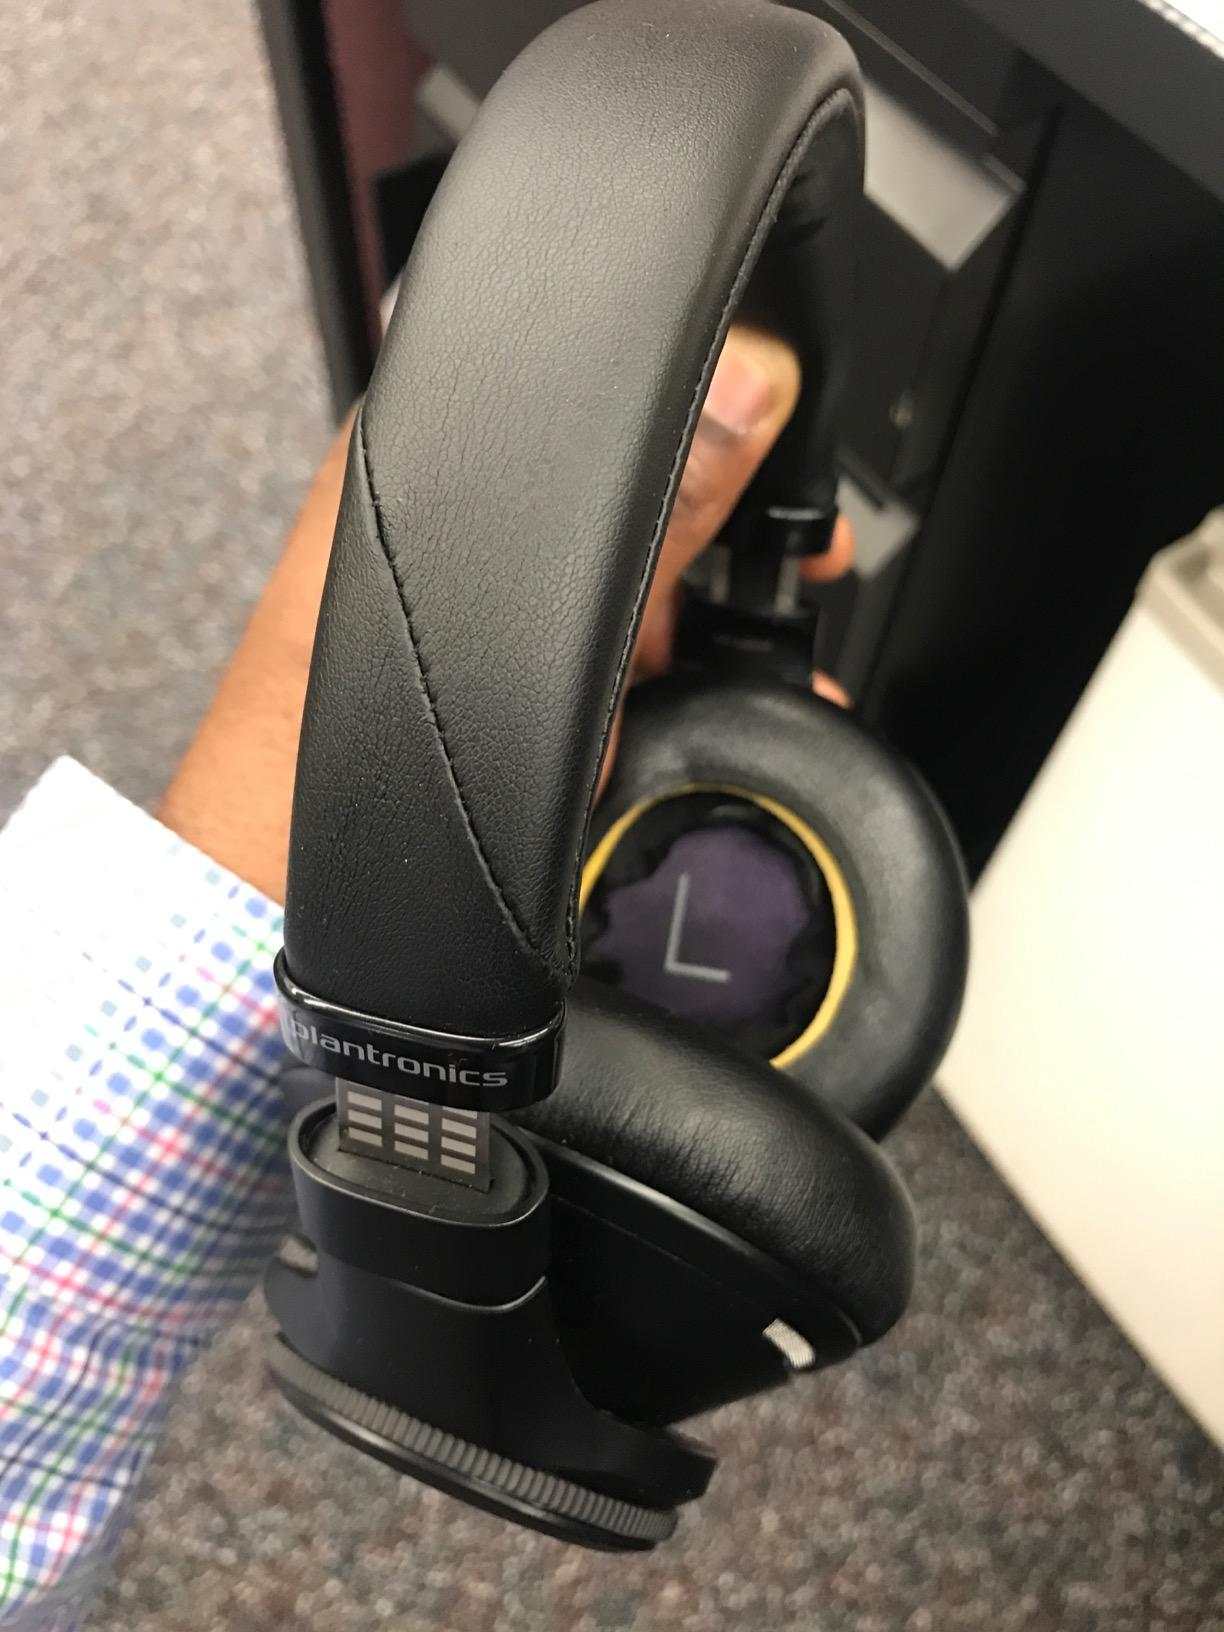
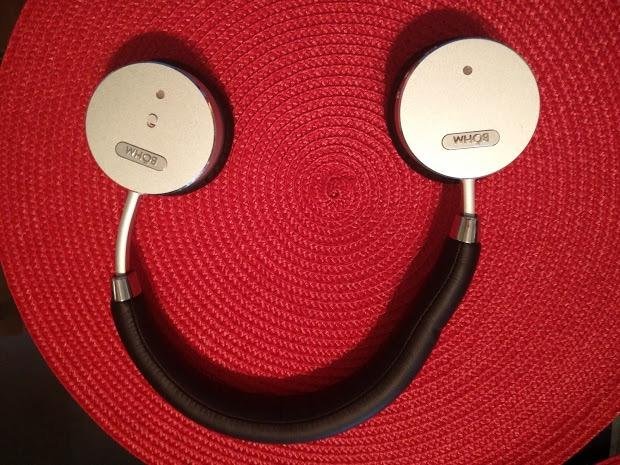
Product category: headphones
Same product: no